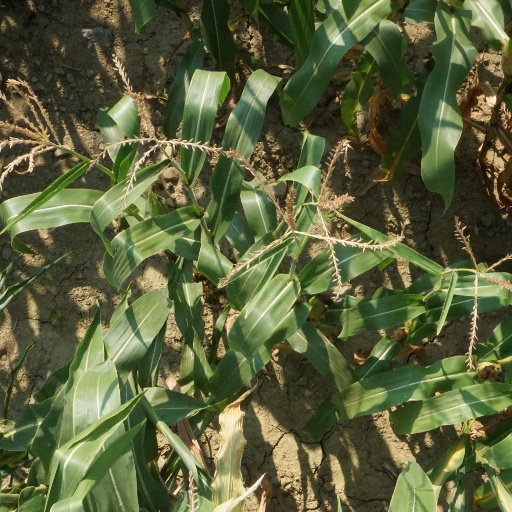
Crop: maize; corn